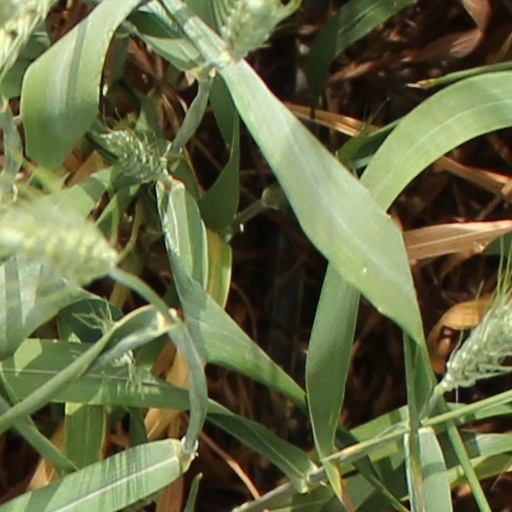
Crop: wheat